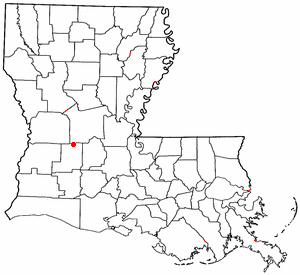
Elizabeth est une ville de la paroisse d'Allen, en Louisiane, aux États-Unis.